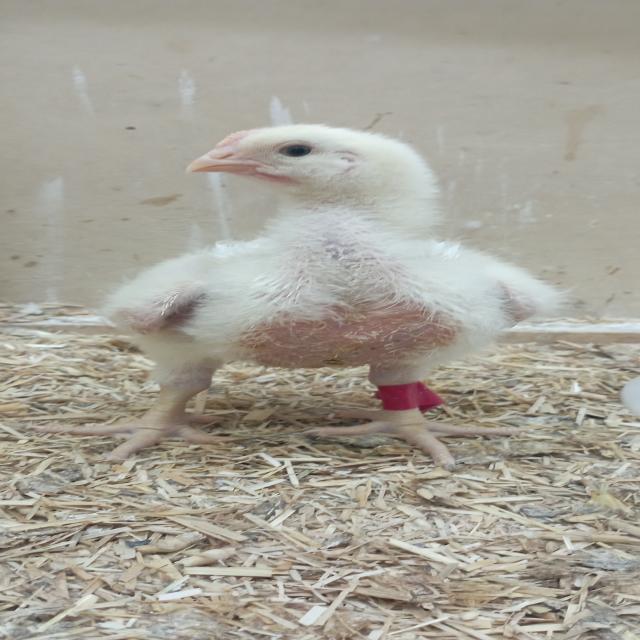
Weight: 598 g